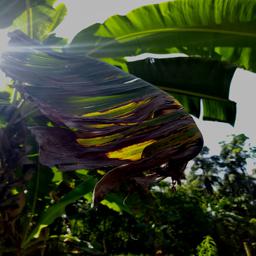
Label: MALBHOG LEAF